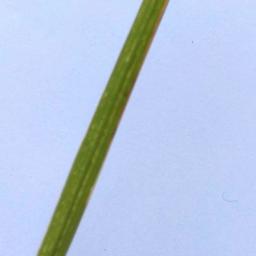
Label: Rice___Healthy